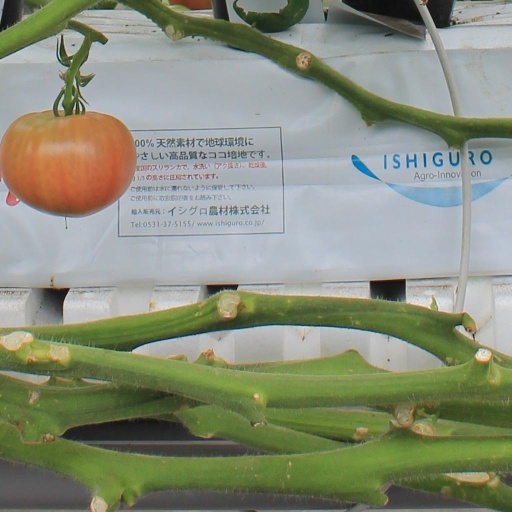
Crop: tomato